Lozenge (shape)

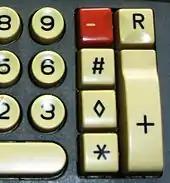
Lozenge (subtotal) key on a Walther Multa 32 calculator keyboard,

On equipment, especially calculators, the lozenge is used to mark the subtotal key. It is standardized in ISO 7000 as symbol ISO-7000-0650 ("Subtotal"). In a similar fashion, the square lozenge (⌑), part of the BCDIC character set, was often used on tabulation listings to indicate second level totals in banking installations in the 1960s.